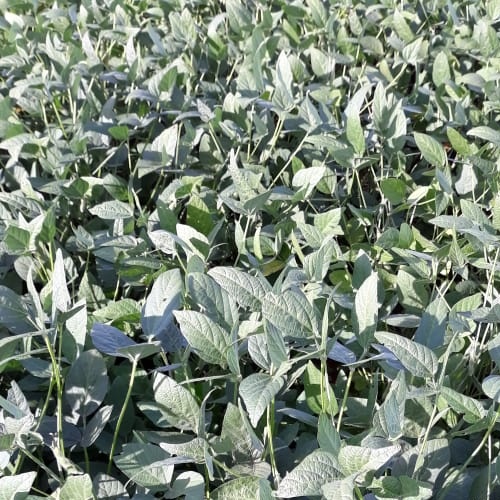
Label: Diabrotica_speciosa